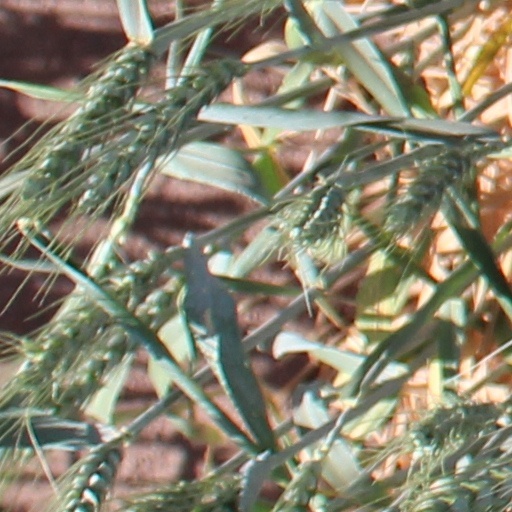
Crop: wheat